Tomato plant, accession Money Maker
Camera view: vertical (180 deg); turntable rotation: 330 degrees
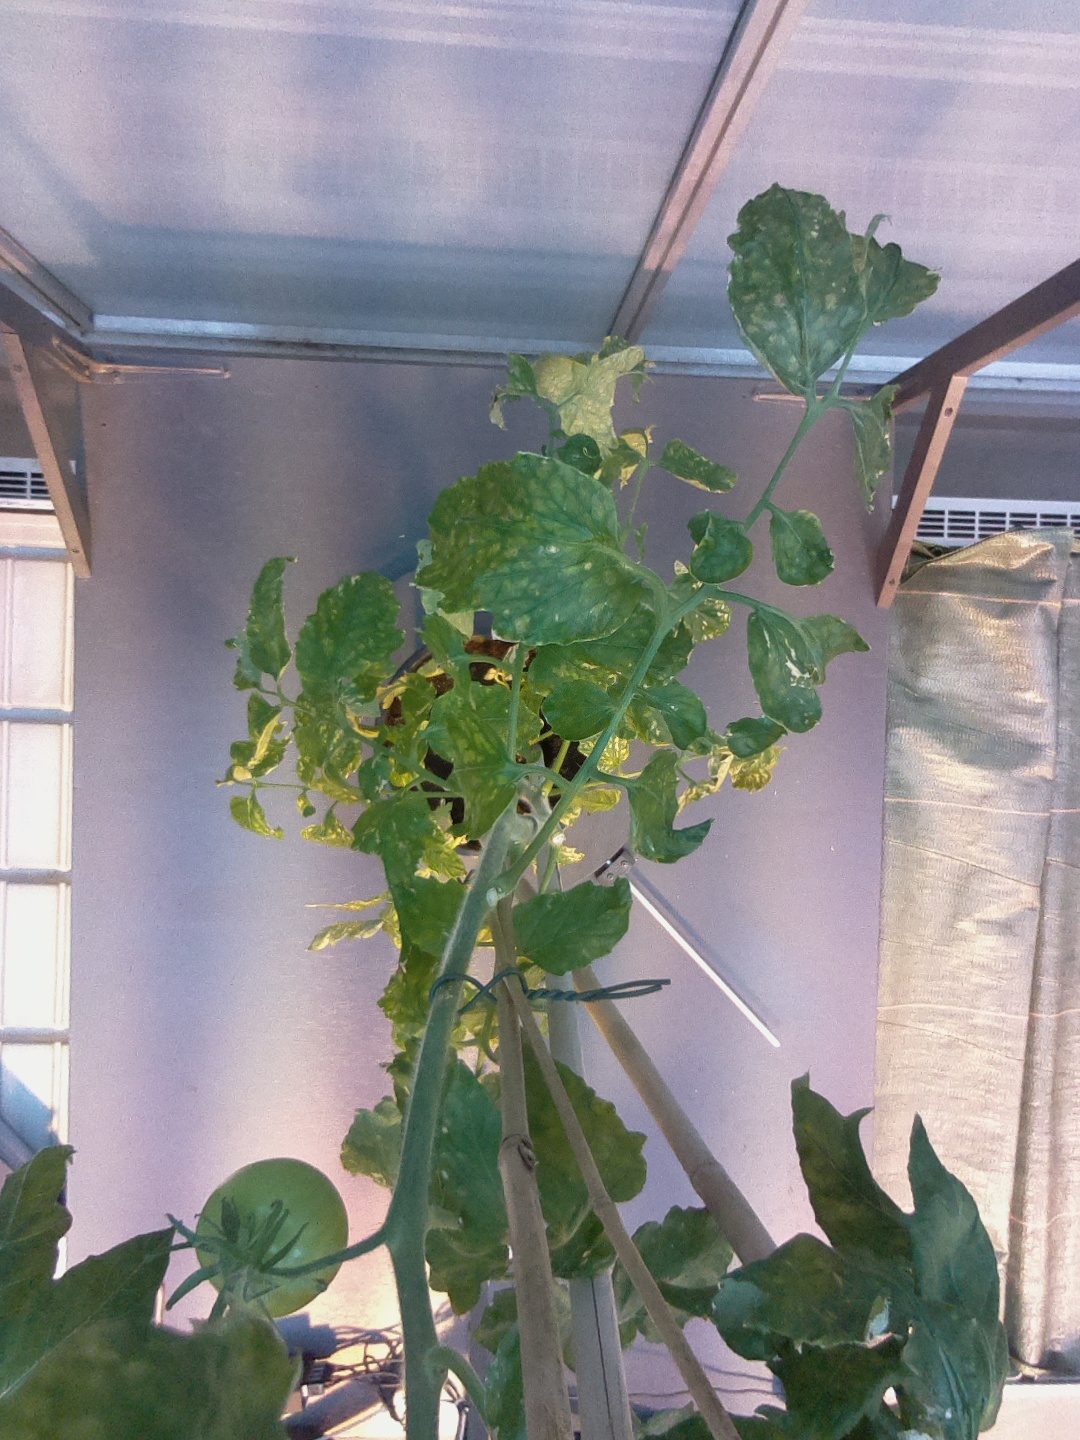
BBCH growth stage 74: 40%-50% of final fruit size